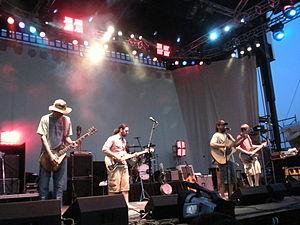
Ekoostik hookah est un groupe de rock américain originaire de Columbus dans l’Ohio.